Telephus

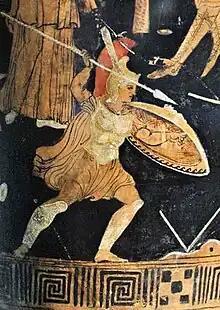
Achilles; ancient Greek polychromatic pottery painting (dating to 300 BC)

Telephus was made the heir of Teuthras' kingdom of Teuthrania in Mysia, and eventually succeeded Teuthras as its king. During Telephus' reign, in a prelude to the Trojan War, the Greeks attacked Telephus' city mistaking it for Troy. Telephus routed the Greeks, killing Thersander, son of Polynices, and forcing the Greeks back to their ships.